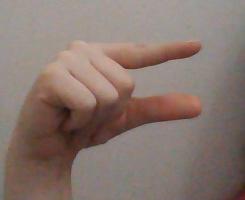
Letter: dal